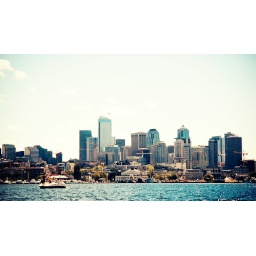
mix friends, a boat on lake union and seattle in the summer